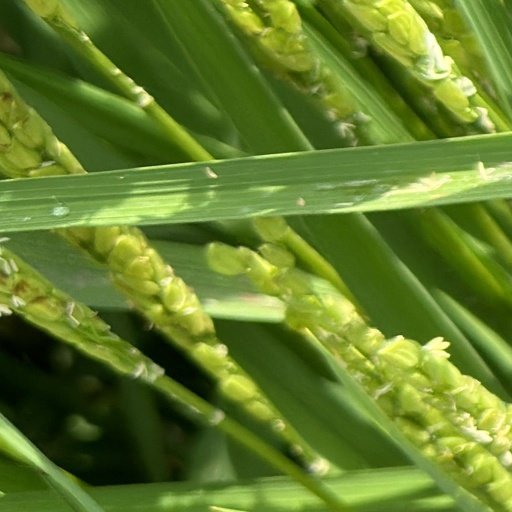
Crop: rice